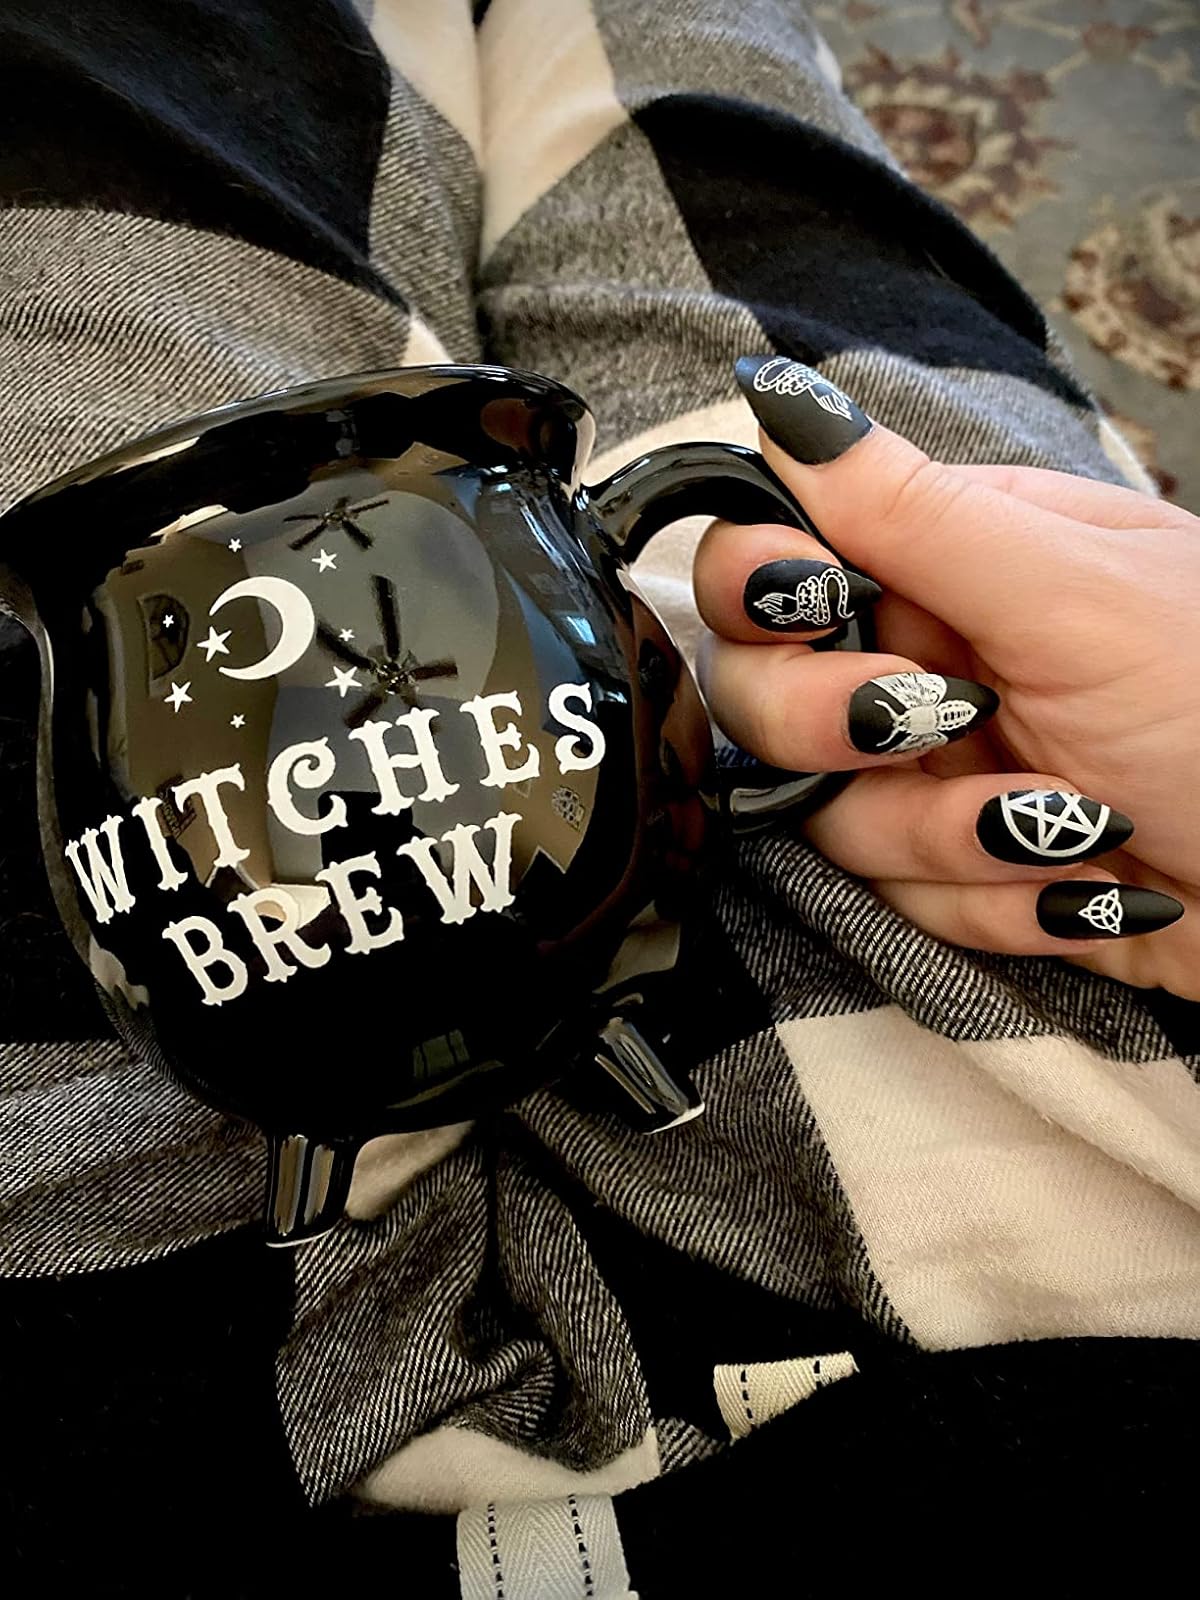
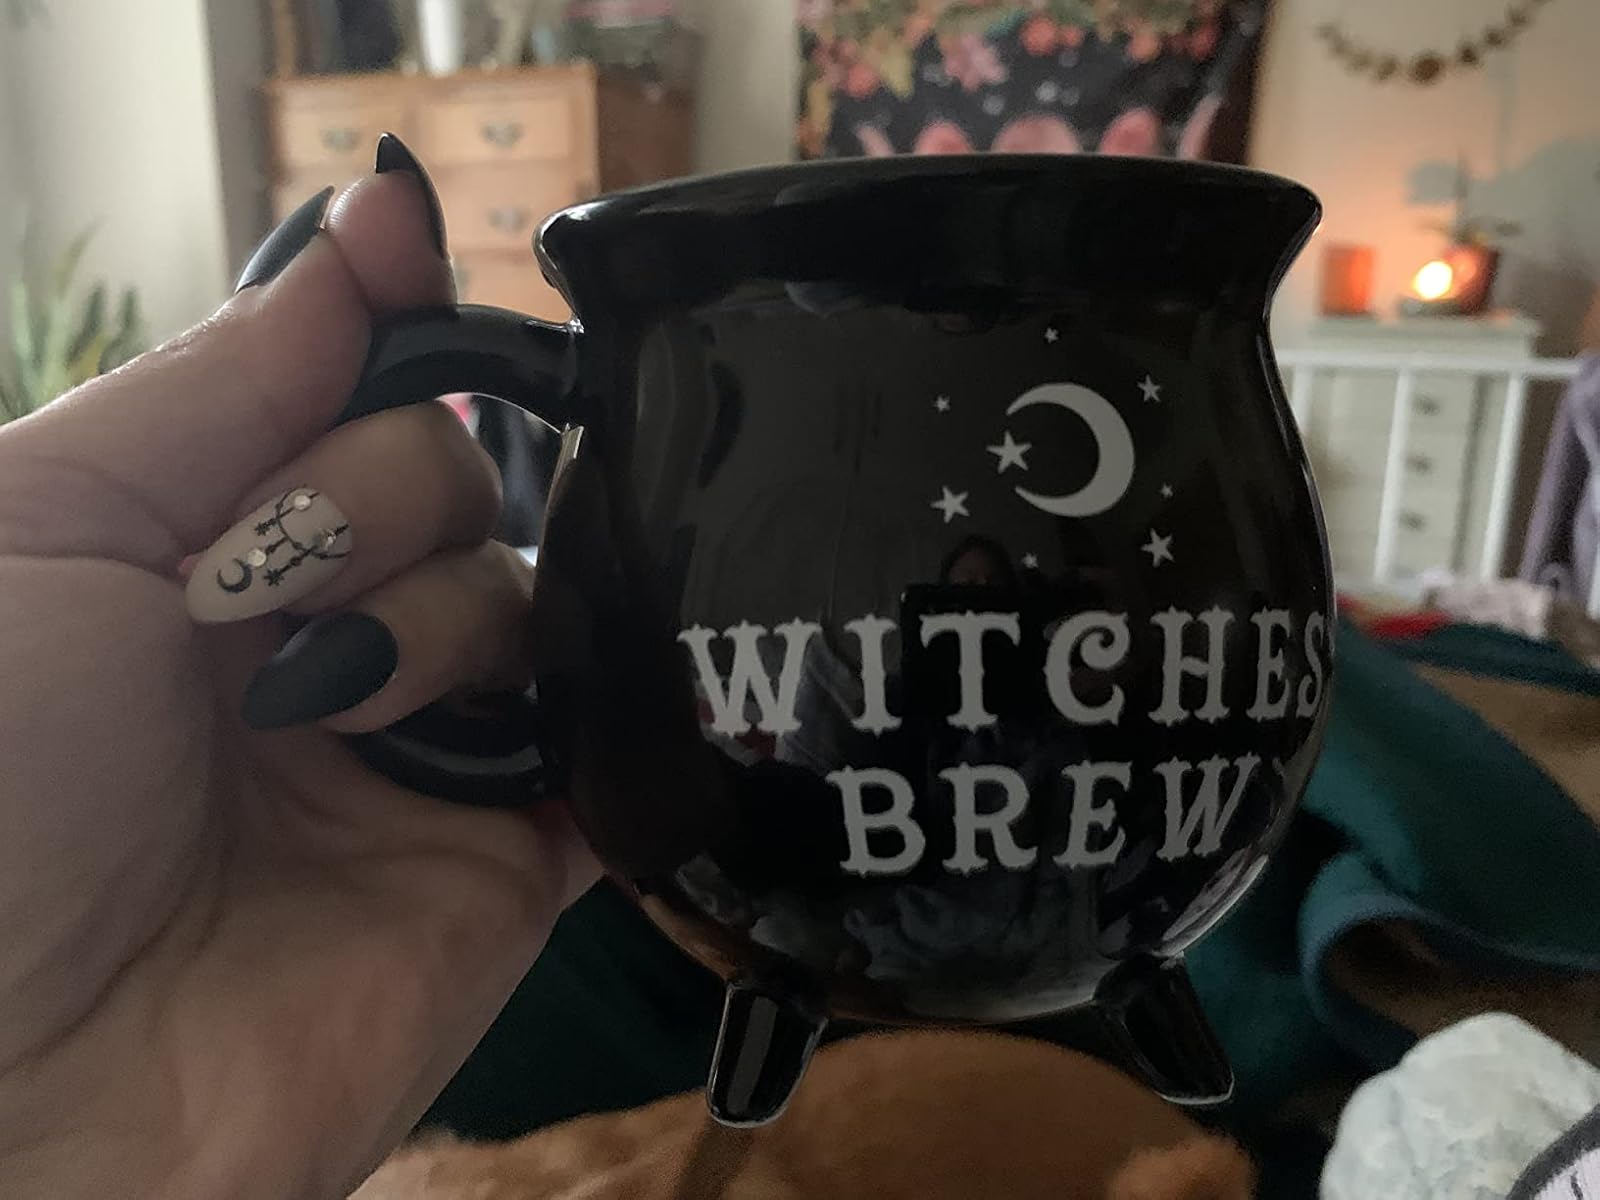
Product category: items_mug
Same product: yes